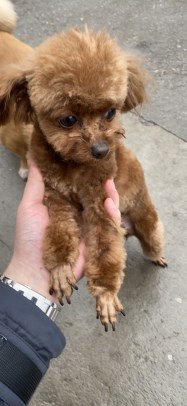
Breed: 7449-n000128-teddy